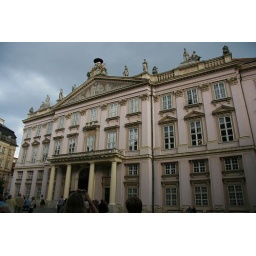
It's pink and they say it's the prettiest building in Bratislava. It's PINK.